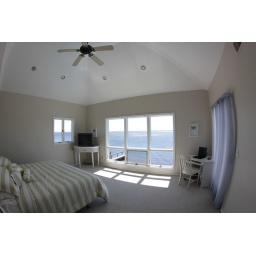
Look at the Bay View from this bedroom in a home for sale in Toms River NJ.